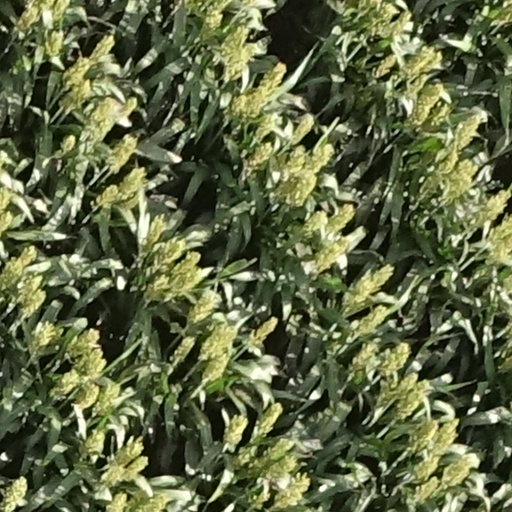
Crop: sorghum